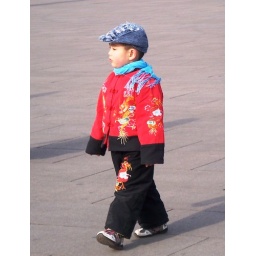
little boy in traditional dress